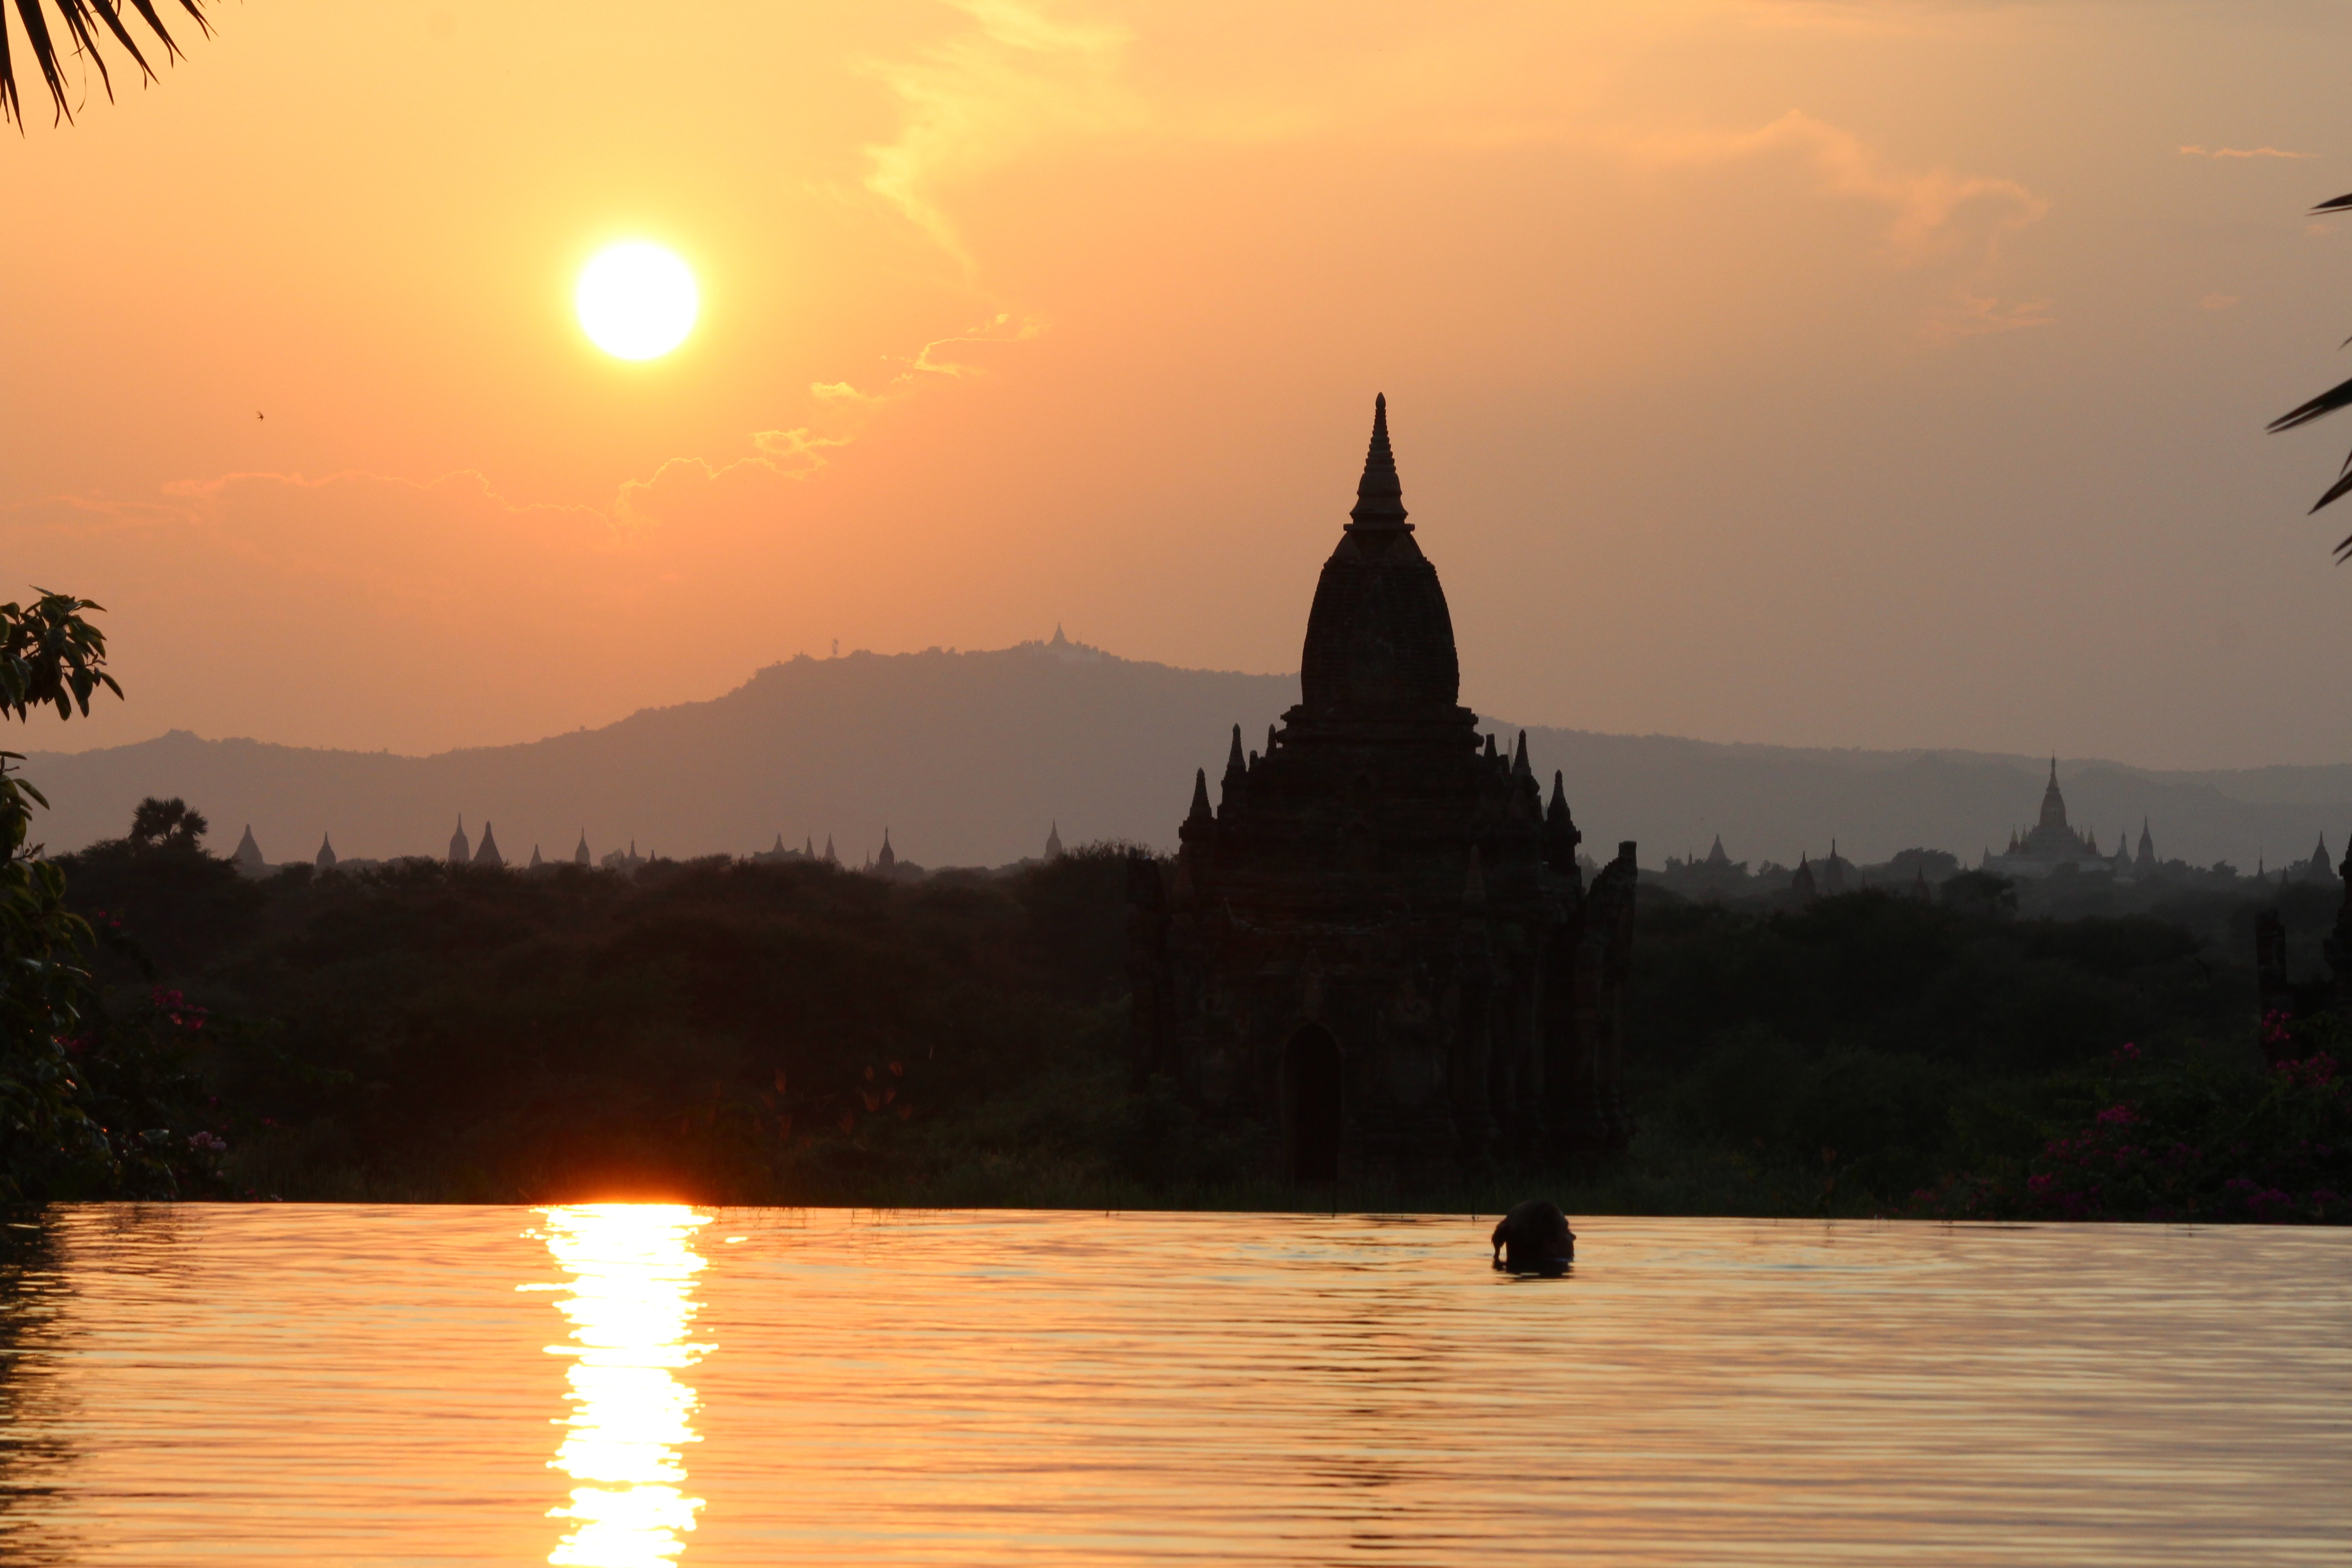
landscape, tree, water, horizon, sky, sun, sunrise, sunset, sunlight, morning, lake, dawn, river, pool, dusk, evening, reflection, calm, reservoir, temple, hotel, mood, pagoda, myanmar, burma, afterglow, bagan, temple complex, temple level